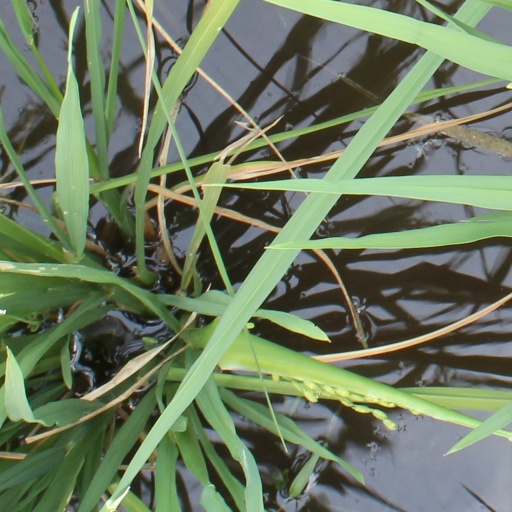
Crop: rice